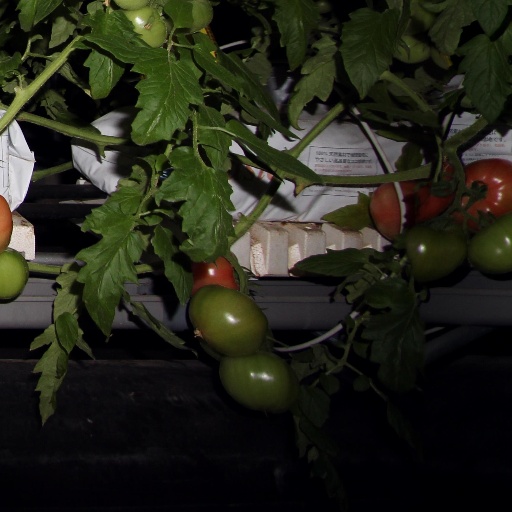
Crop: tomato